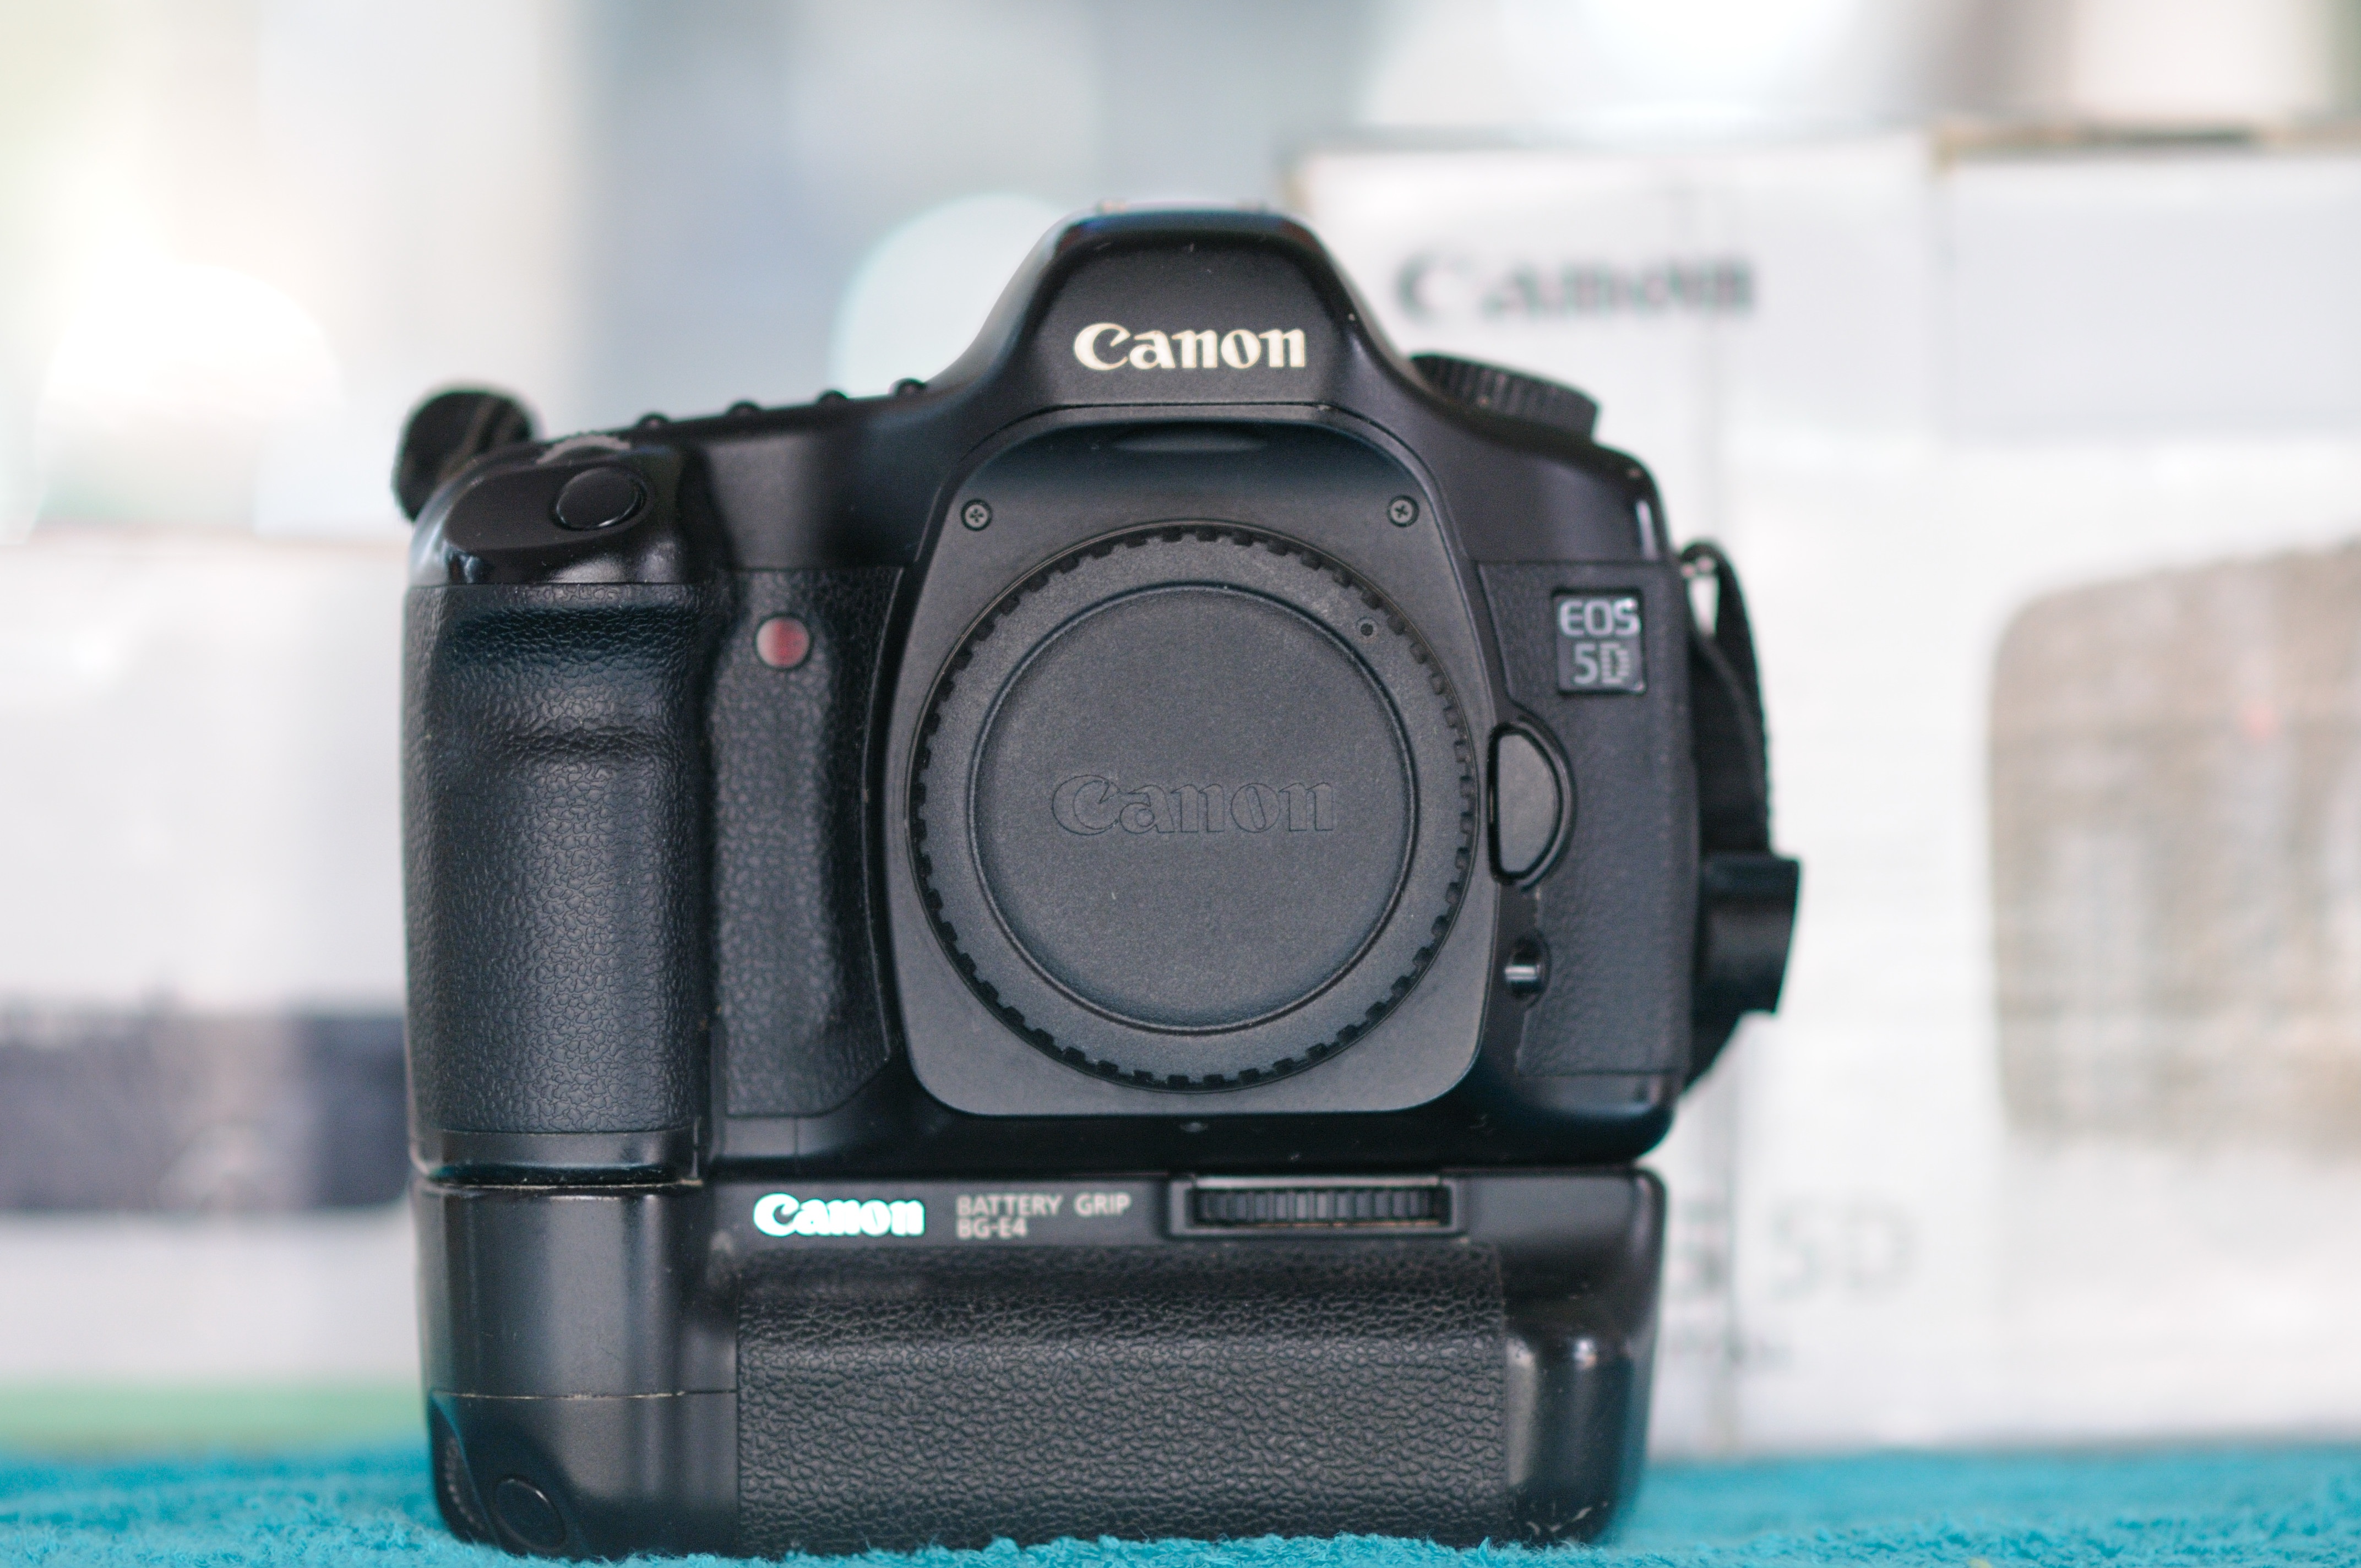
work, working, technology, camera, photography, photographer, automobile, glass, film, tool, photo, slr, steel, spark, decoration, orange, green, reflection, lens, equipment, letter, macro, action, metal, studio, fire, industrial, machine, machinery, factory, blue, industry, professional, tv, black, colorful, yellow, pink, close, optics, heat, skill, material, shutter, laser, circle, energy, burn, manufacturing, sheet, reflex camera, flash, lights, flare, colors, video, digital camera, focus, engineering, mechanical, circular, words, safety, picture, digital, media, zoom, 3d, shot, front, item, boring, iron, arc, production, manufacture, vibrant, melting, camera lens, shape, aperture, objective, photographic, optical, machining, metalwork, diaphragm, coating, cnc, nozzle, digital slr, single lens reflex camera, cameras optics, camera accessory